Árpád Göncz

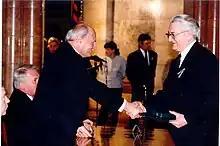
Árpád Göncz (left) in March 1995

During the May 1994 parliamentary election, the Hungarian Socialist Party (MSZP), legal successor of the ruling MSZMP in the one-party system before 1989, under the leadership of Gyula Horn, achieved a remarkable revival, winning an overall majority of 209 seats out of 386, up from 33 in 1990. Horn, despite winning an overall majority, decided to form a coalition with the formerly strong anti-communist Alliance of Free Democrats, giving him a two-thirds majority, to assuage public concerns inside and outside Hungary. After 1994, Göncz was largely passive and insignificant, in contrary to his proactive role and style during the Antall and Boross governments (Péter Boross became Prime Minister after Antall died of cancer in December 1993). Some of the critics suggested that one of the main reasons for this change was Göncz's political affiliation: as Szilvia Varró said she does not remember that "there was any issue on which he stood against Horn". However, as mentioned above, Göncz remained passive too during Viktor Orbán's first cabinet (1998–2002), which installed a more power-concentrated governing structure through the newly established Prime Minister's Office (MEH), led by István Stumpf.